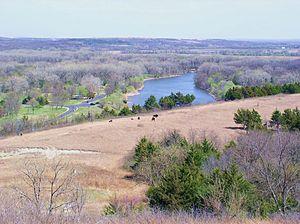
La rivière Big Blue est le plus grand affluent de la rivière Kansas. Elle coule sur environ 578 km du centre du Nebraska vers le Kansas, jusqu'à son confluent avec la rivière Kansas à Manhattan.